China Minmetals

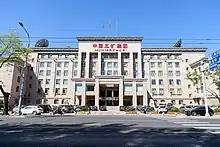
China Minmetals Building at Sanlihe Rd, Beijing

China Minmetals Corporation is a Chinese state-owned enterprise headquartered in Beijing. It is one of the largest metal and mineral trading companies in the world, operating in more than 30 countries across mining, metal trading, engineering, and investment.